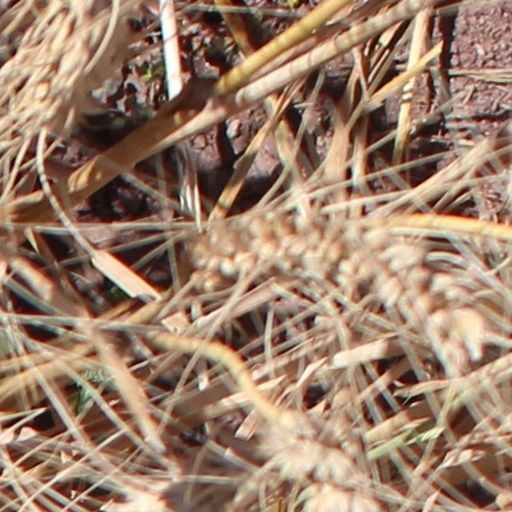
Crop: wheat